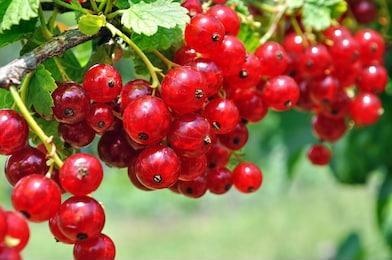
Label: redcurrant